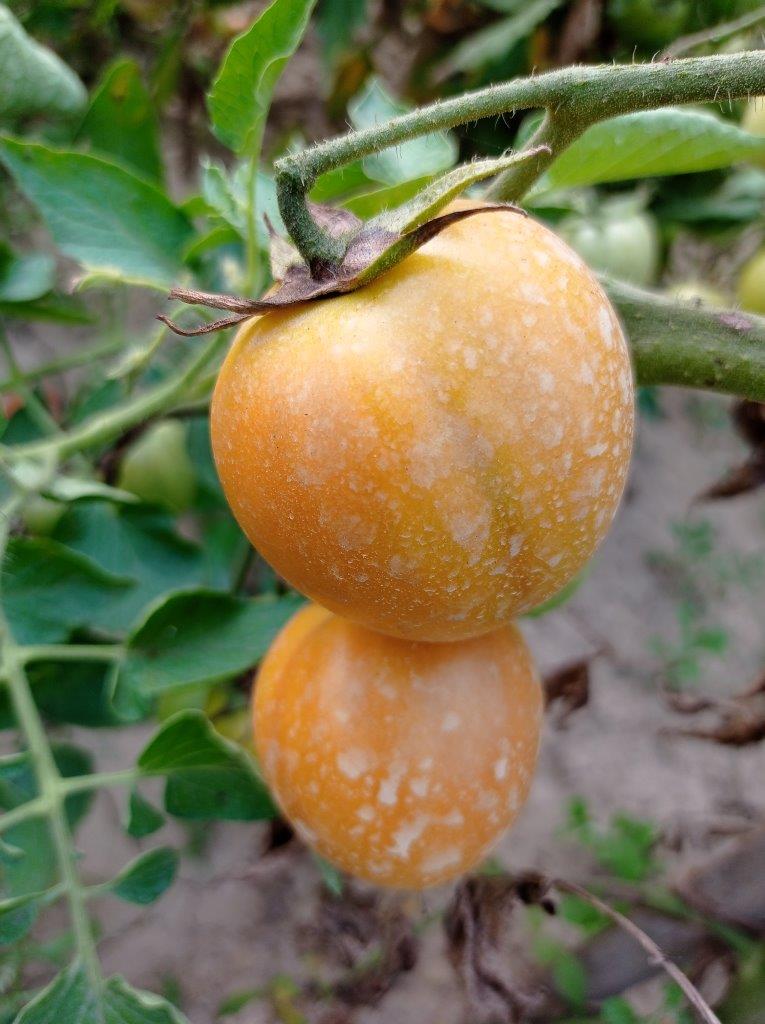
Maturity: Mature